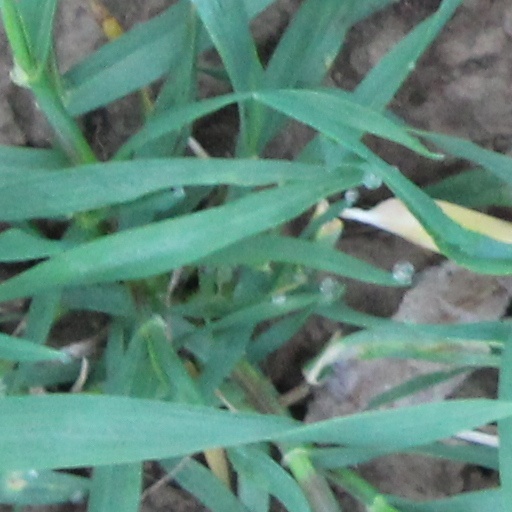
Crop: wheat